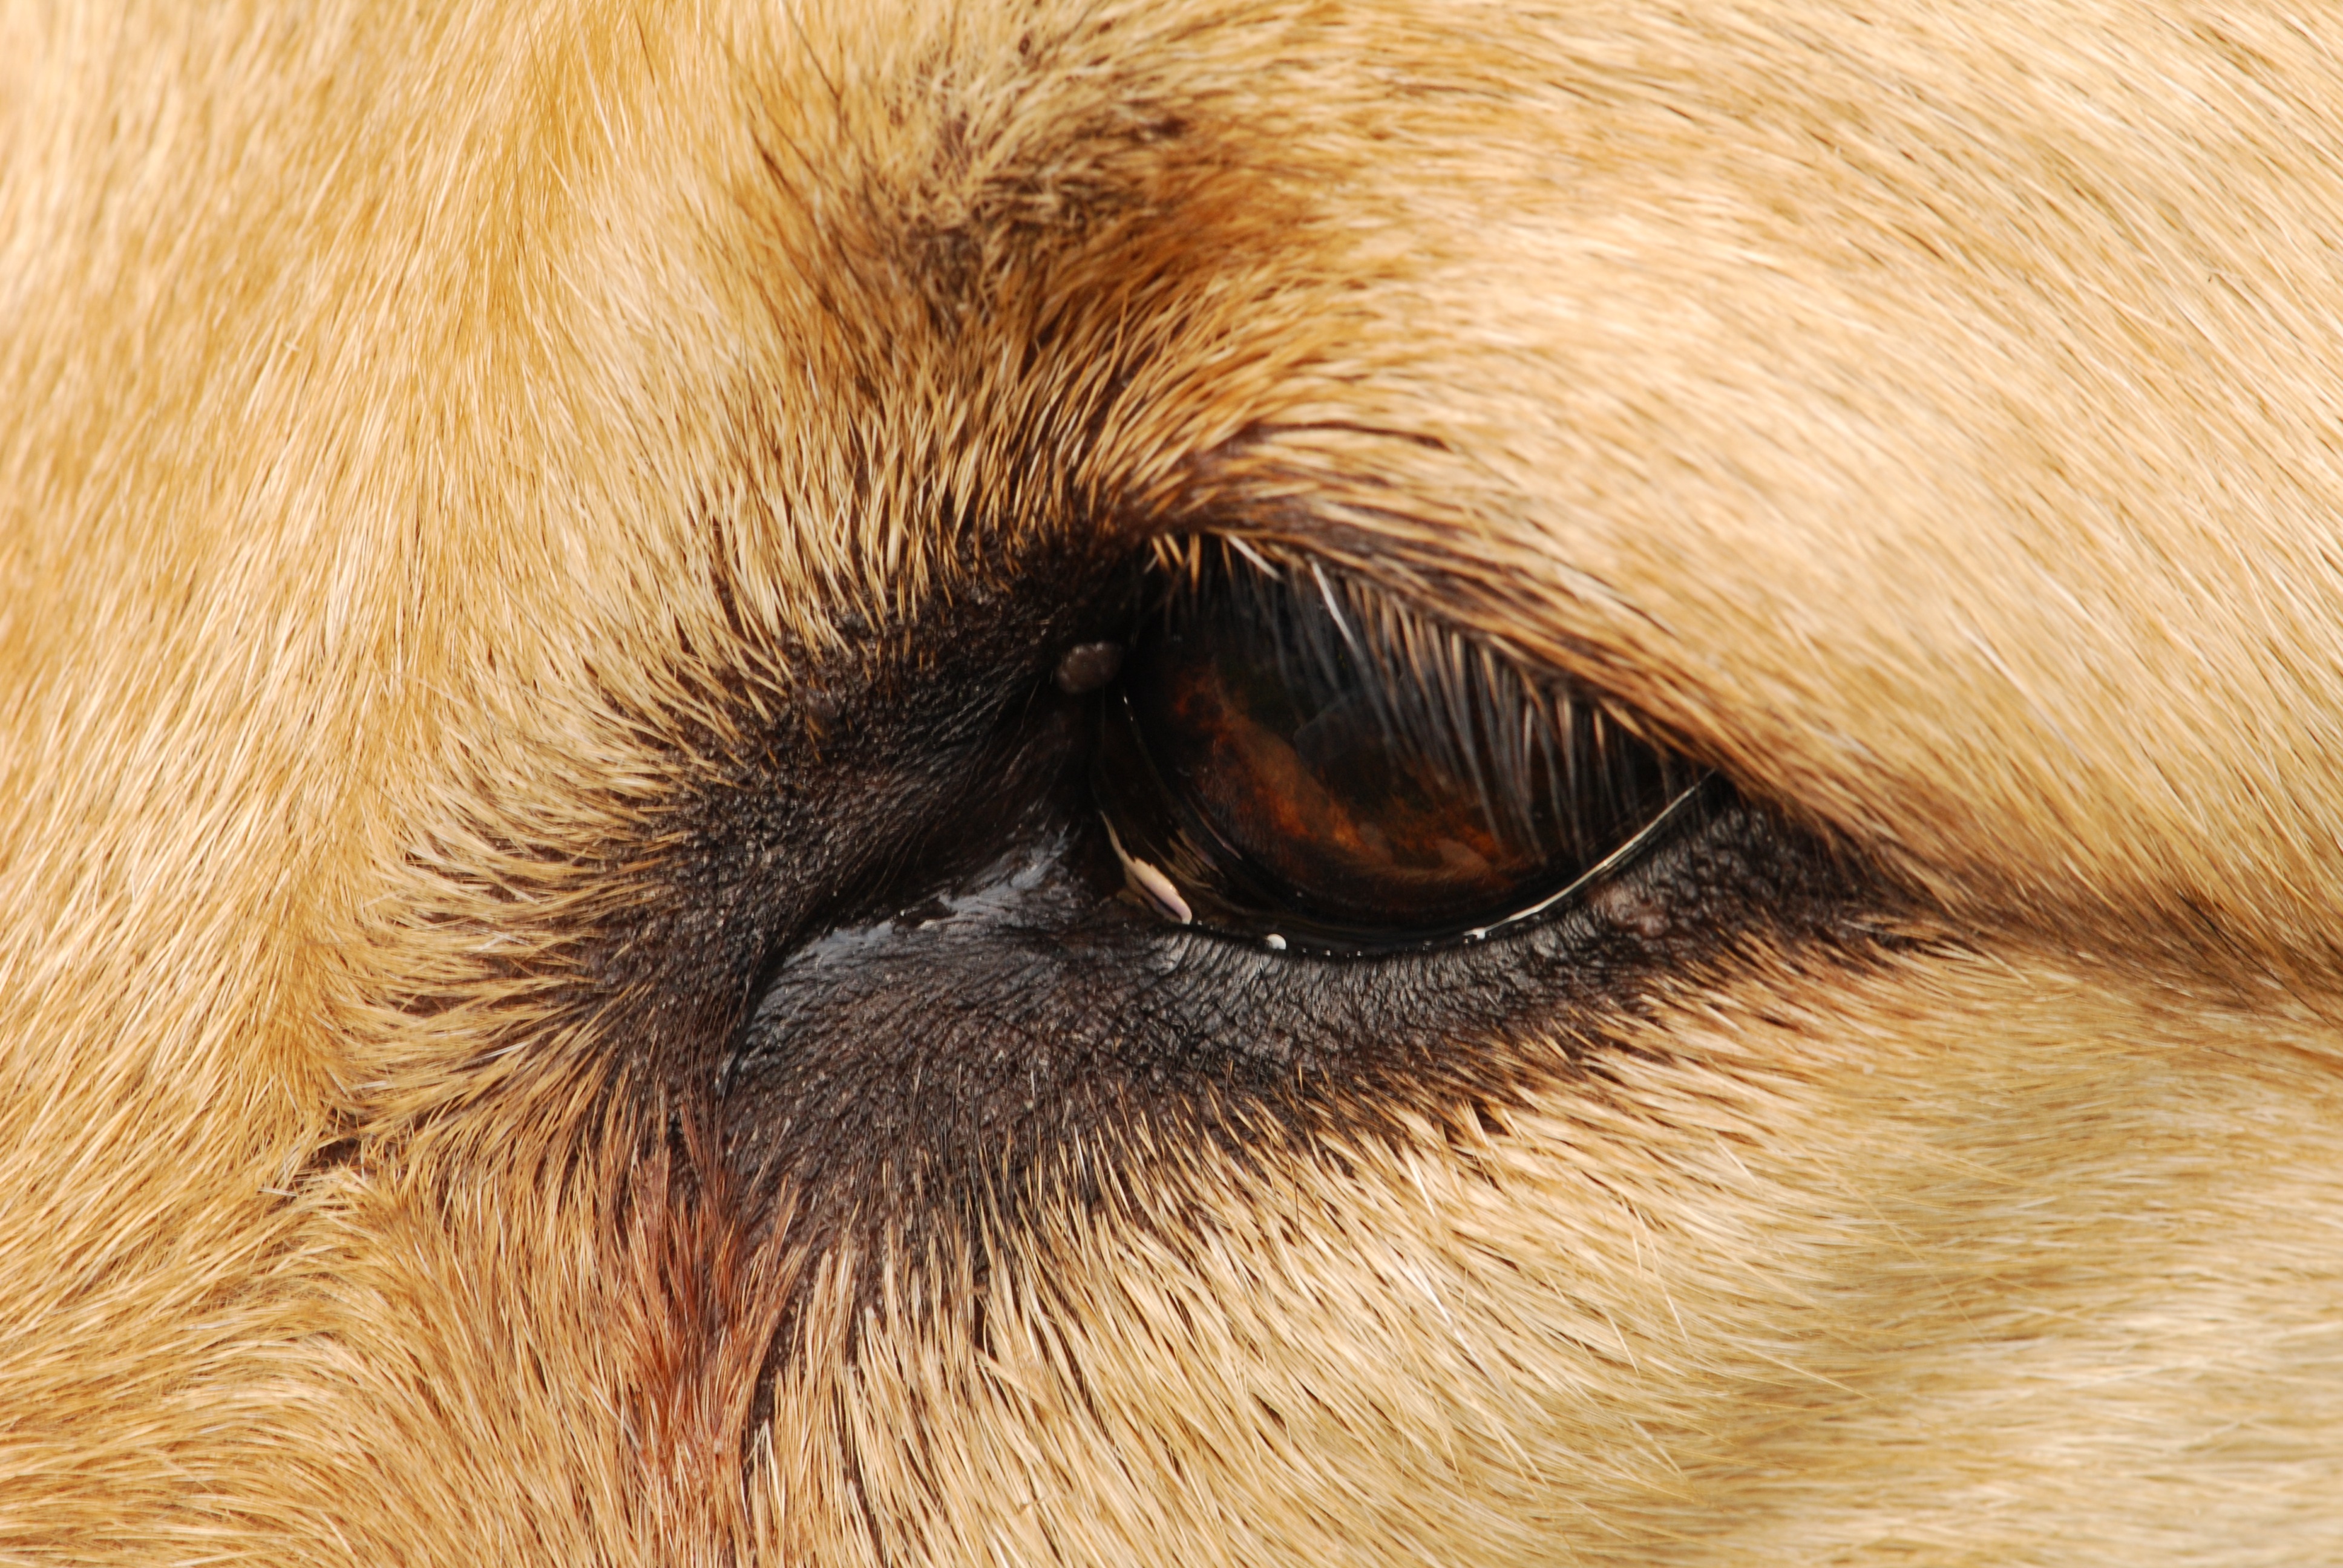
photography, dog, portrait, brown, mammal, mane, ear, close, close up, human body, face, nose, whiskers, snout, eye, head, skin, organ, macro photography